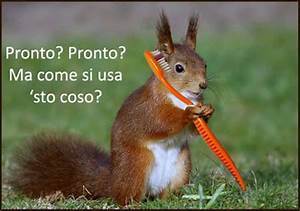
Label: squirrel